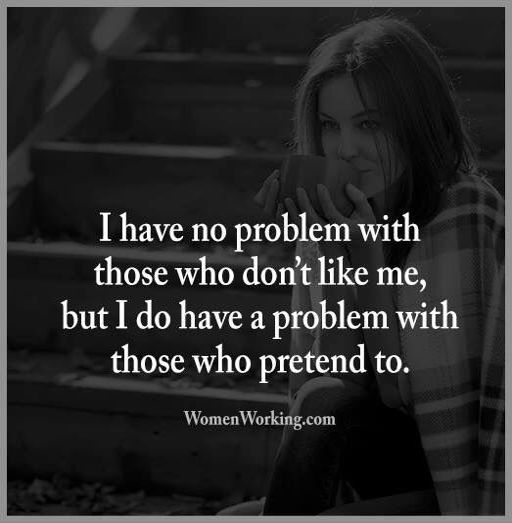
how true , especially when they pretend to be friends and drop you when they decide your no use to them .